Eastern Mallee

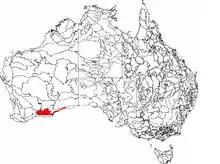
The IBRA subregions, with Eastern Mallee in red

Eastern Mallee is an Interim Biogeographic Regionalisation for Australia (IBRA) subregion in southern Western Australia.